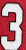
Number: 3